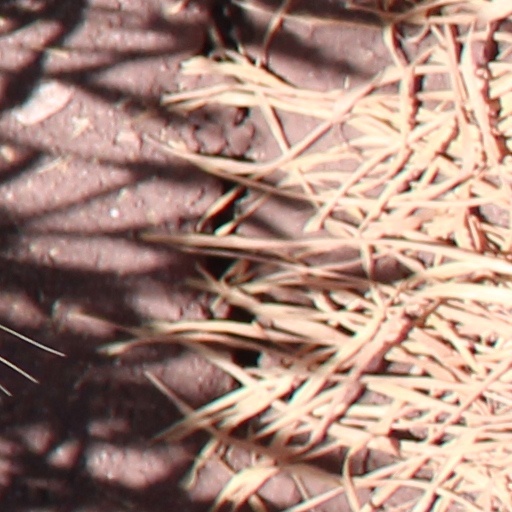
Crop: wheat